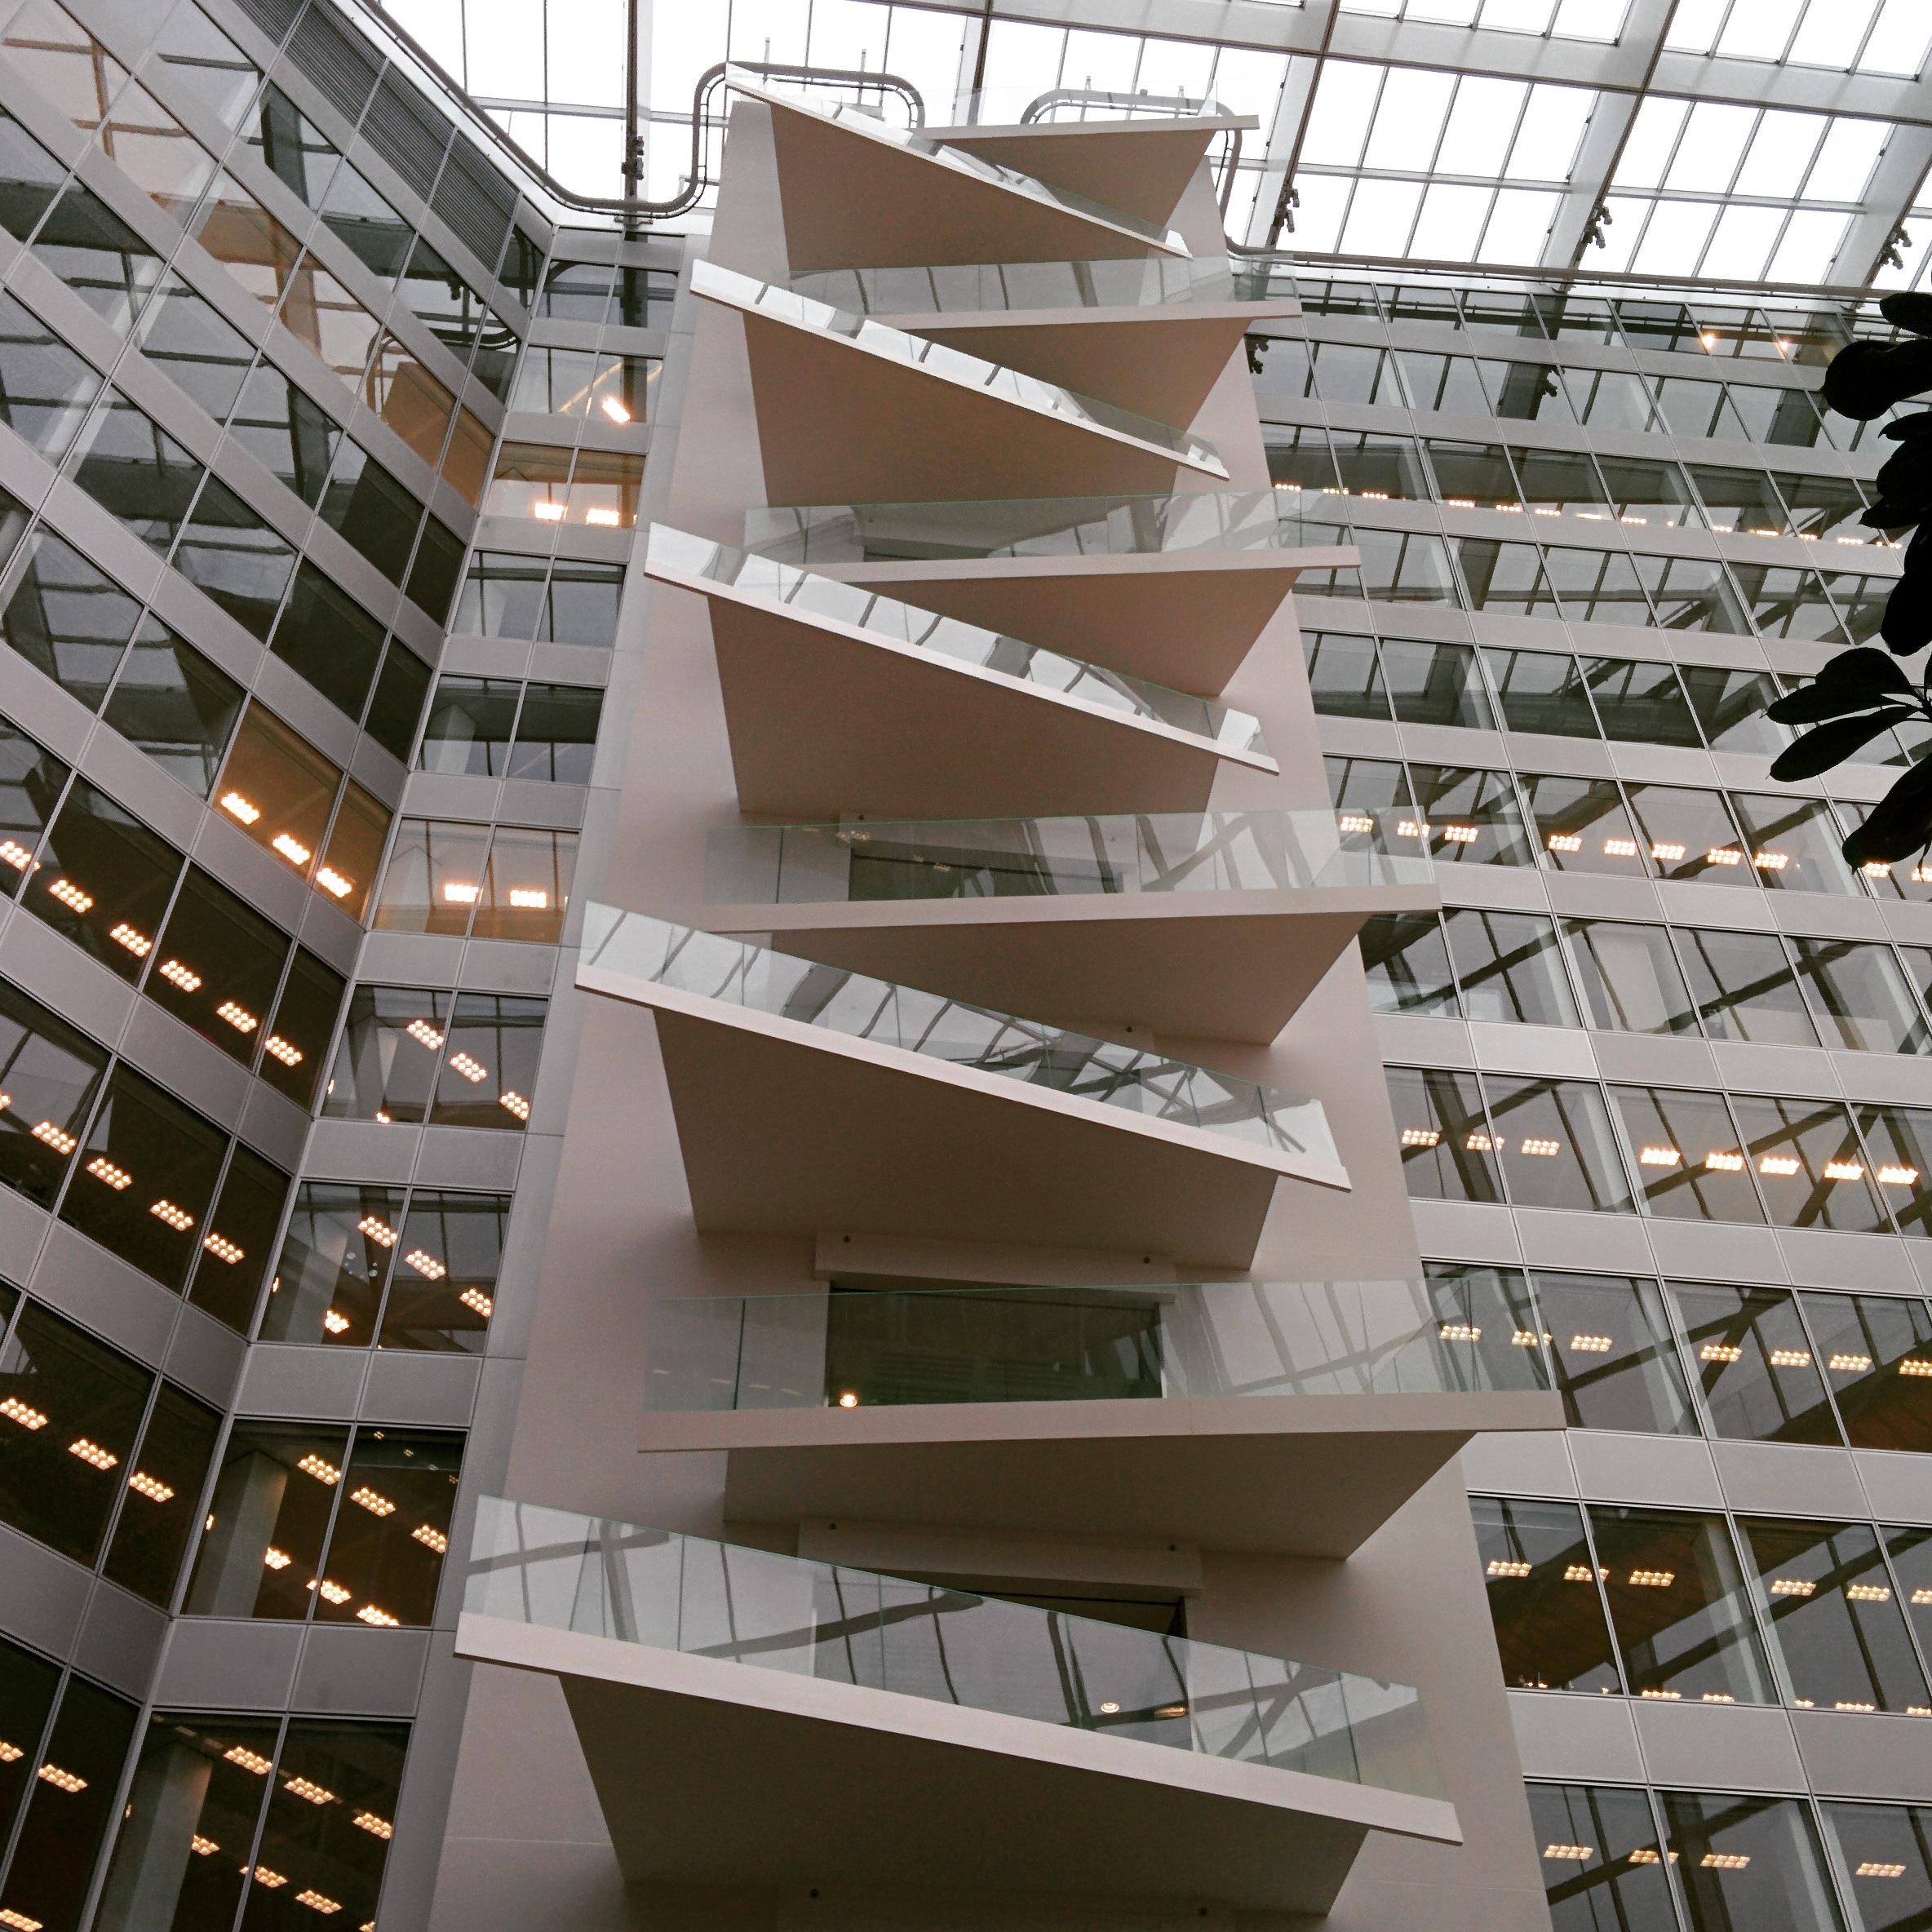
architecture, interior, building, skyscraper, corporate, office, indoor, facade, professional, business, apartment, modern, tower block, interior design, inside, design, headquarters, workplace, condominium, daylighting, window covering, brutalist architecture